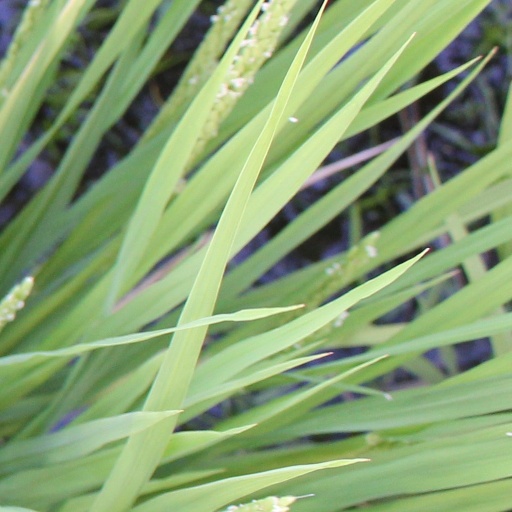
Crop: rice